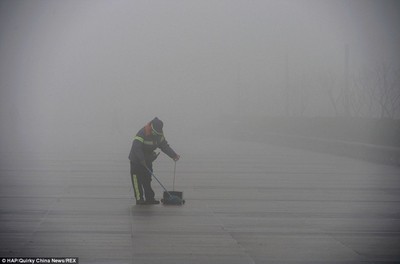
Weather: foggy or hazy